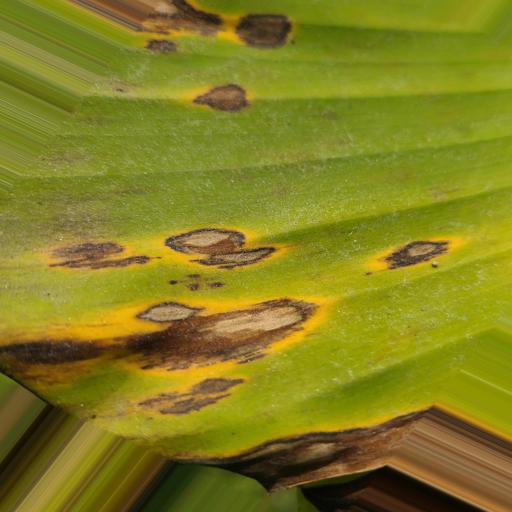
Label: yellow_sigatoka